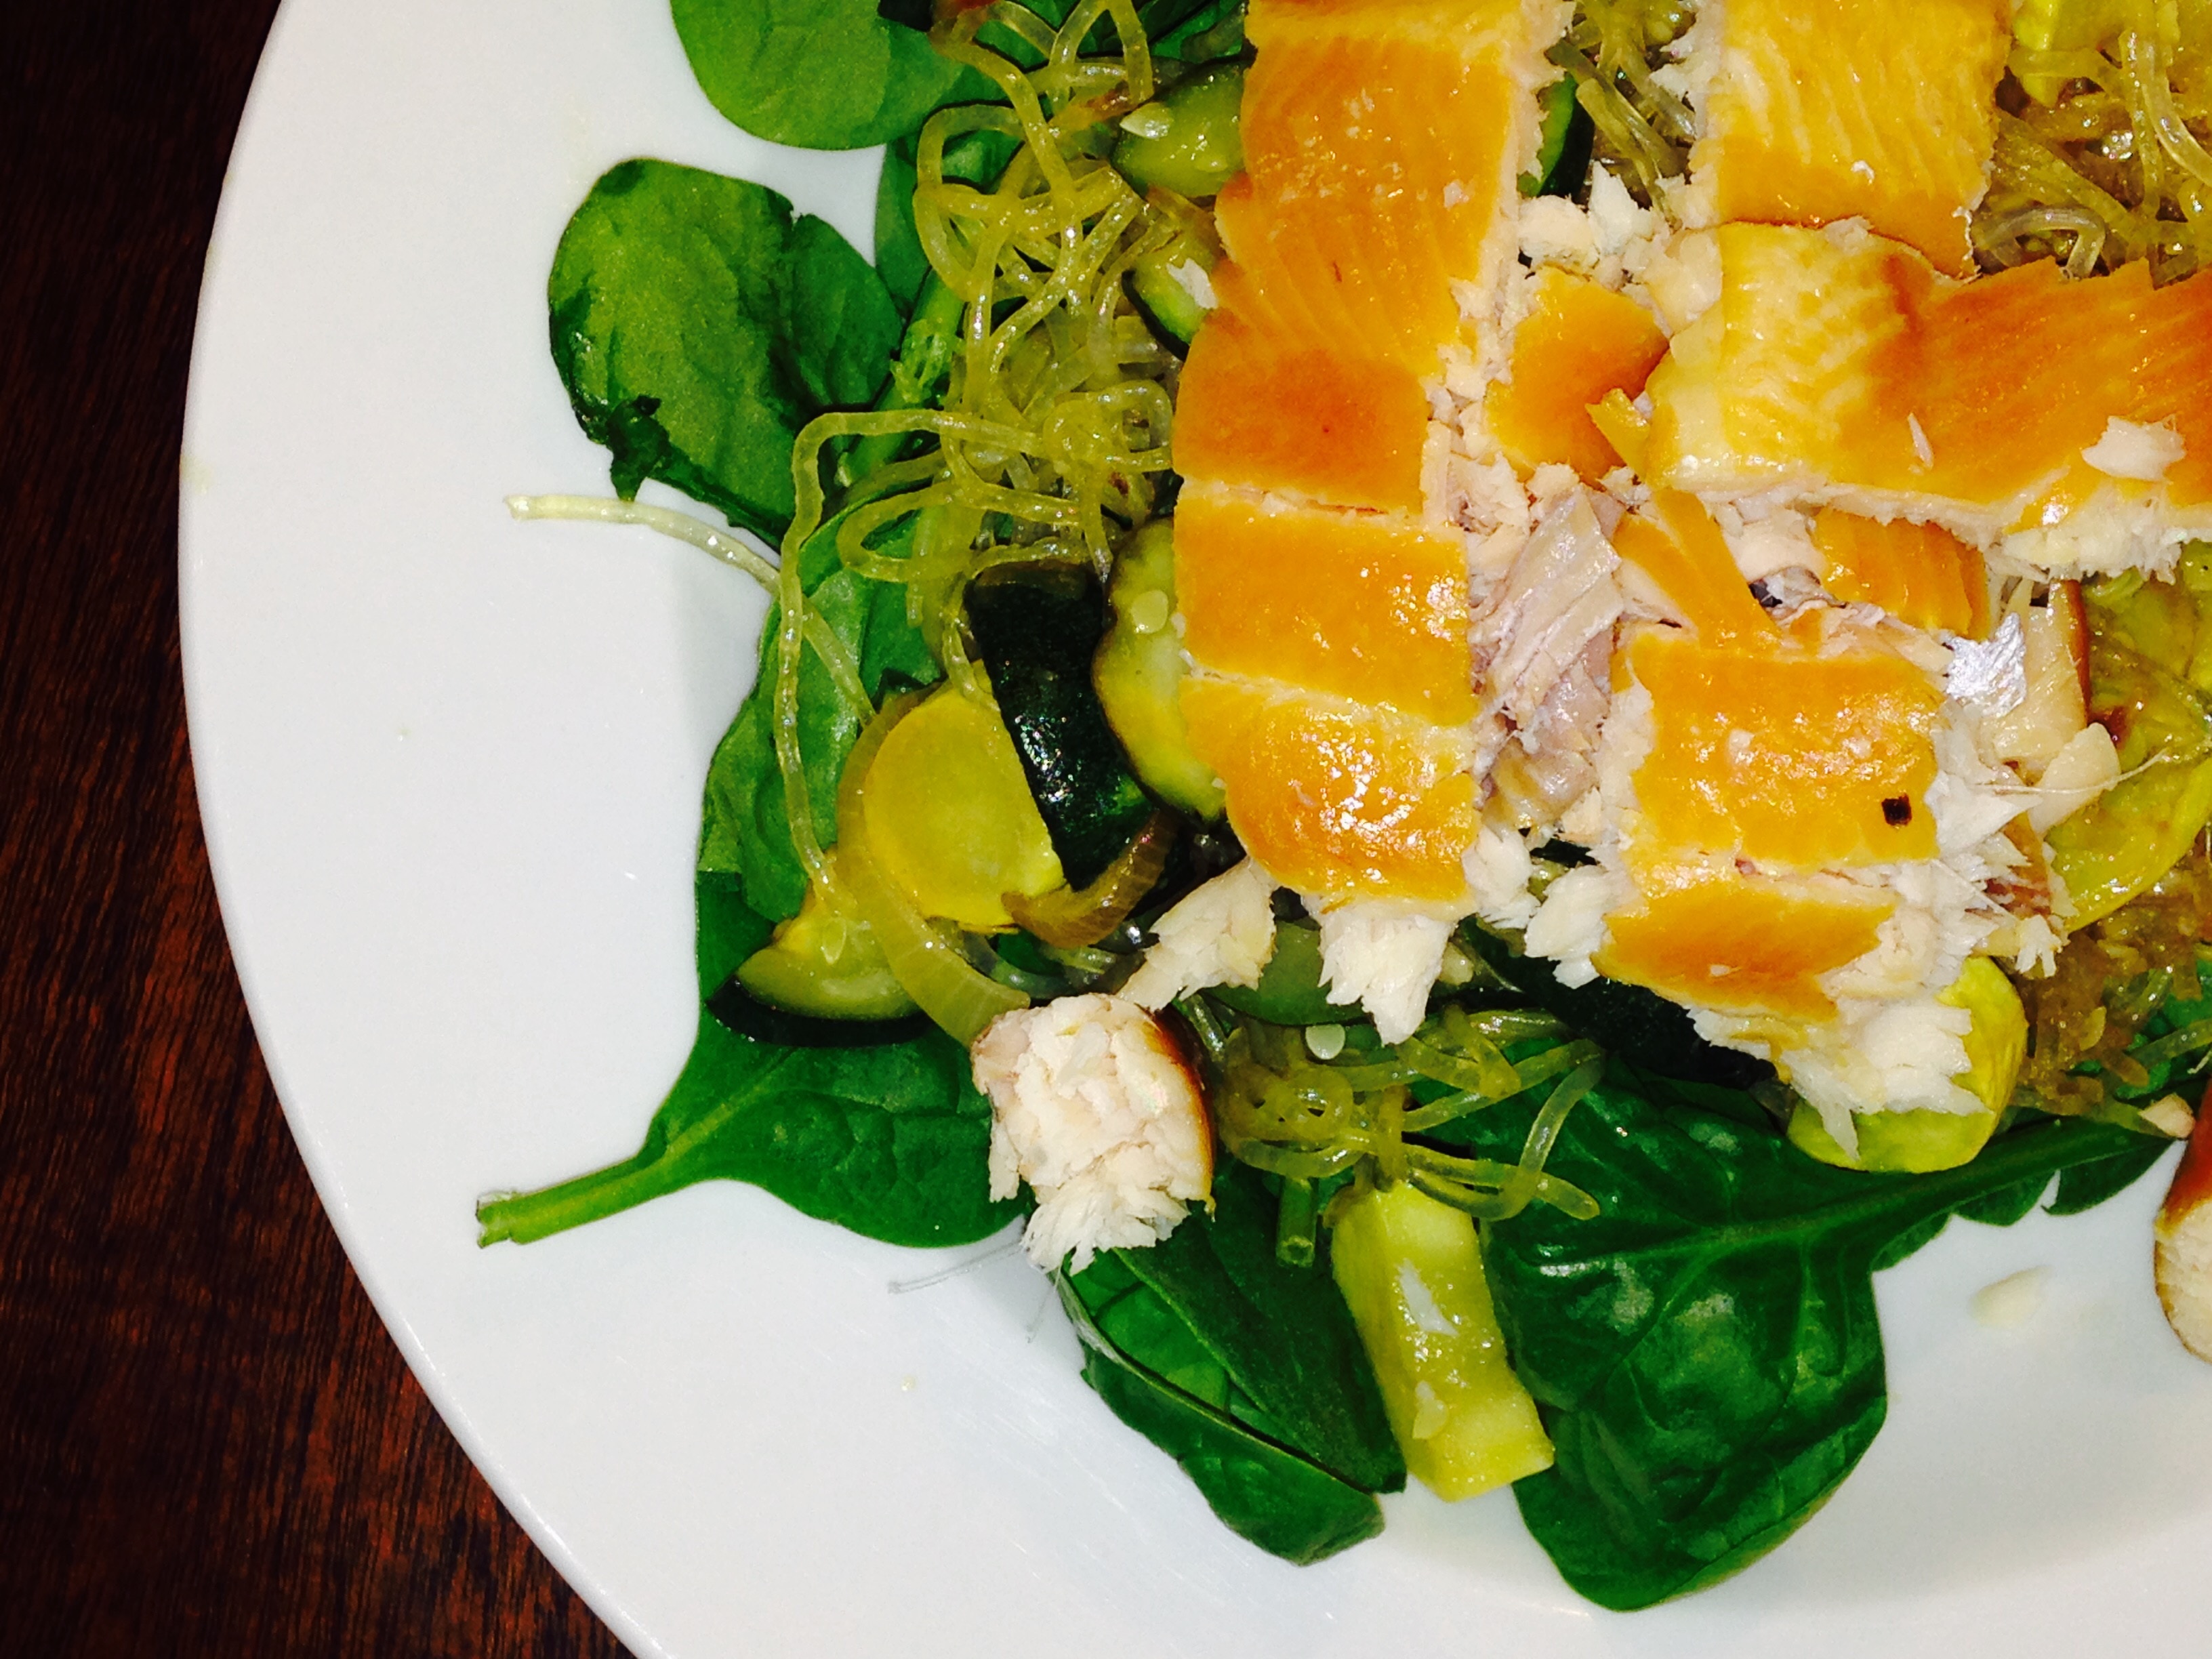
plant, fruit, dish, meal, food, salad, produce, vegetable, cuisine, spinach, vegetarian food, flowering plant, smoked trout, land plant, leaf vegetable, kelp noodles